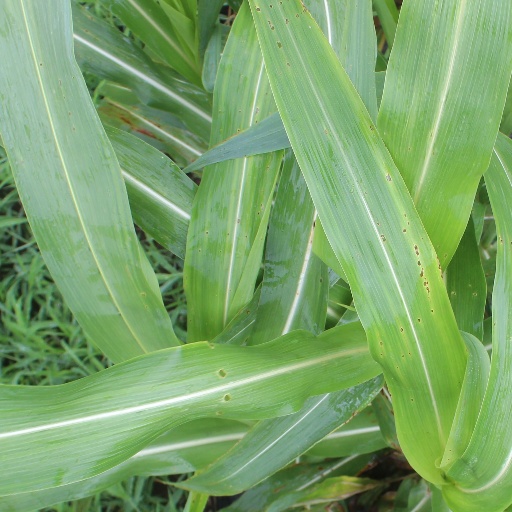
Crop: sorghum